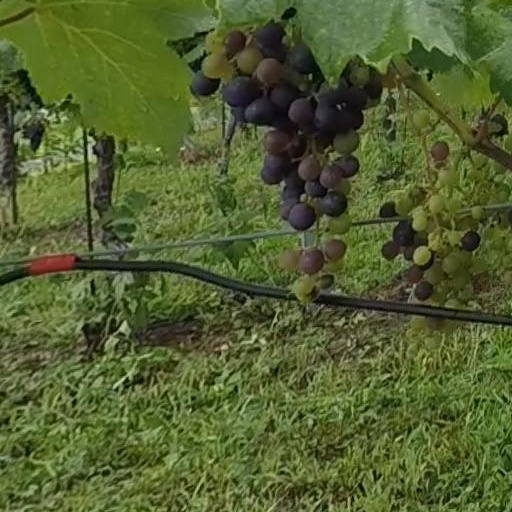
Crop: grape